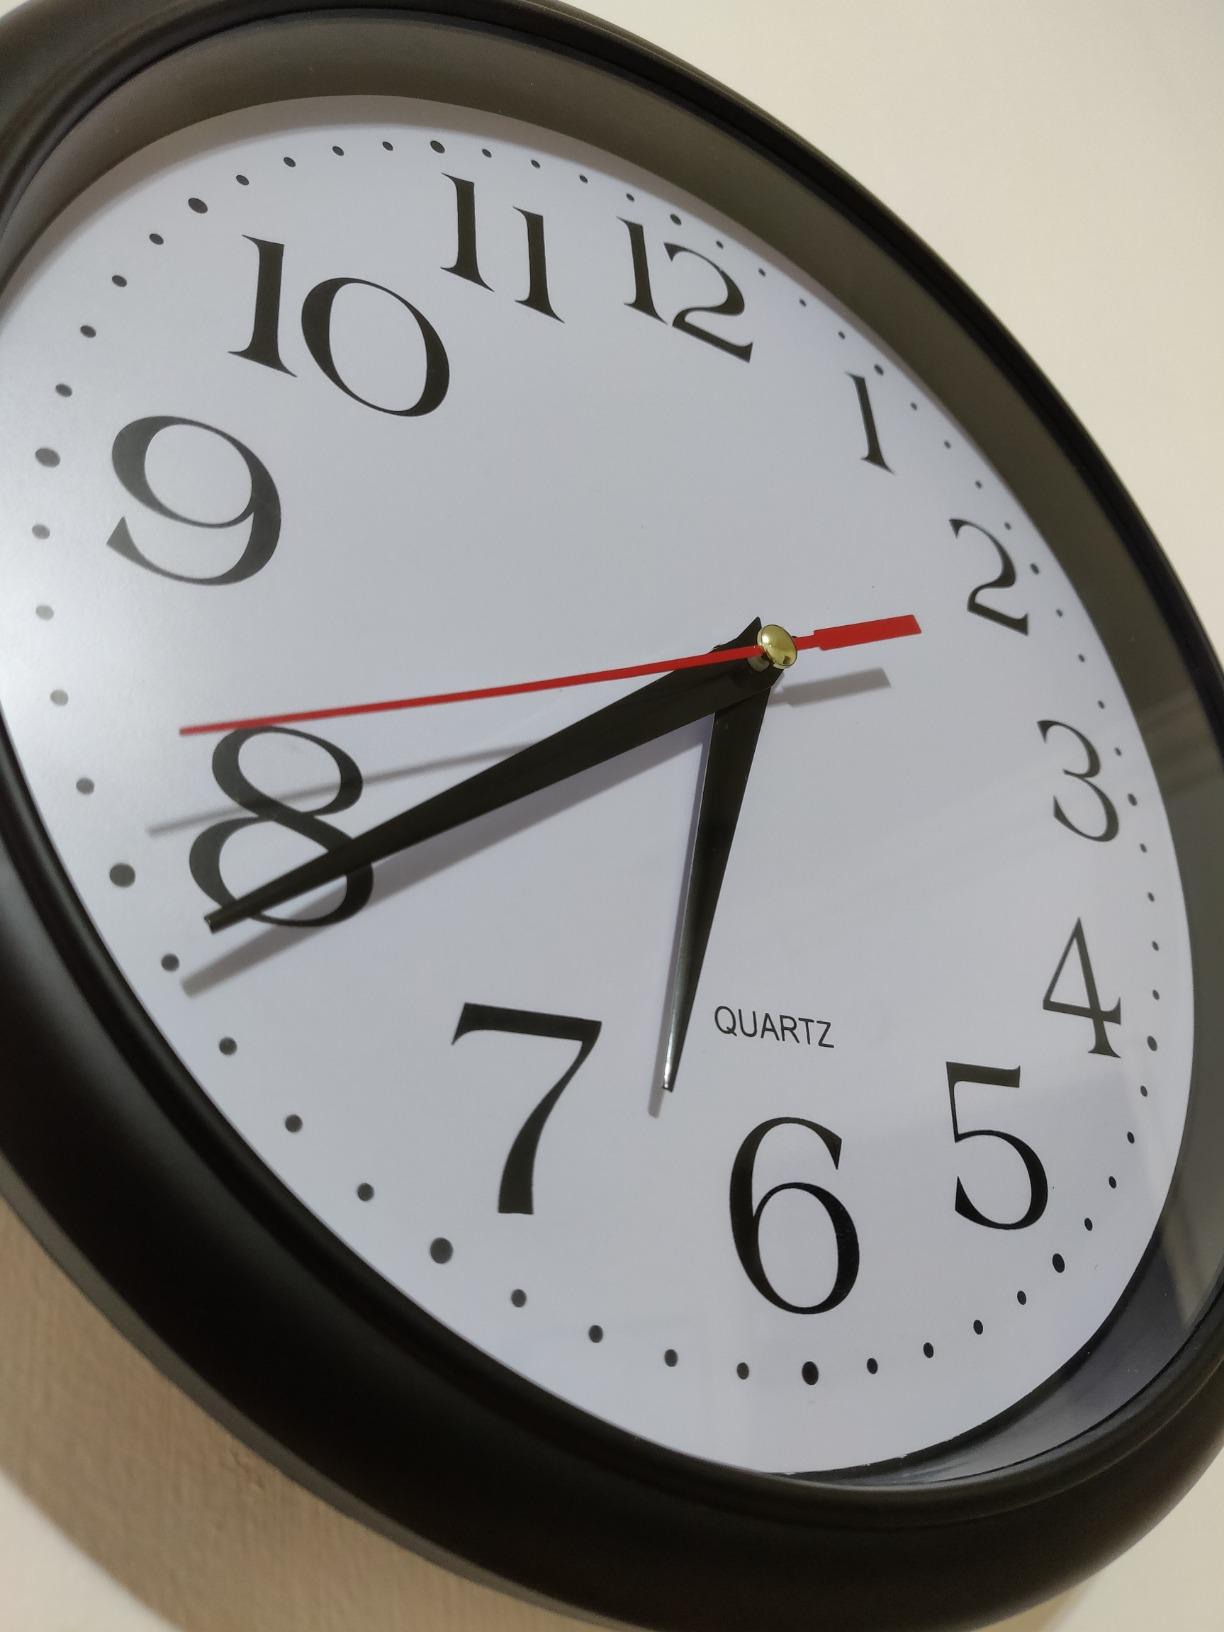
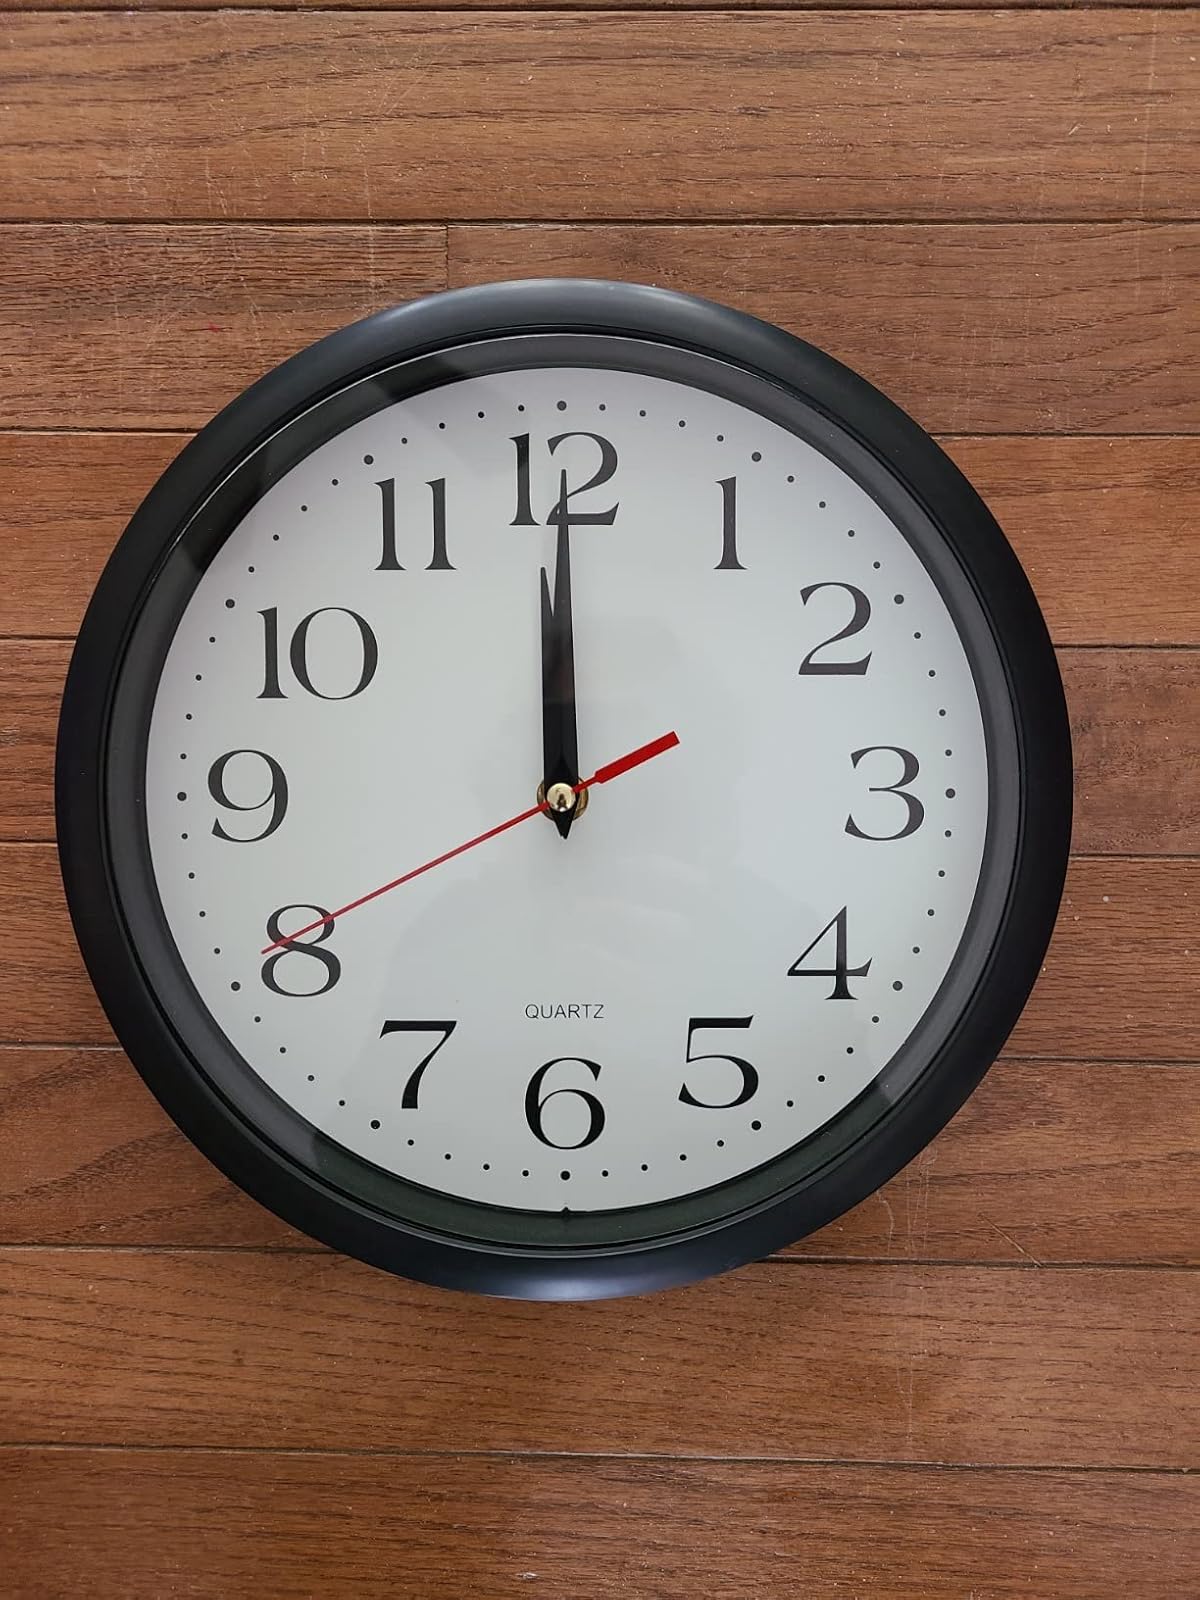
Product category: clock
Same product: yes